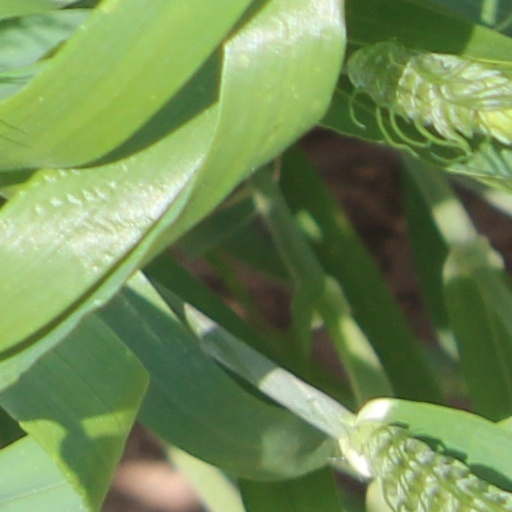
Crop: wheat